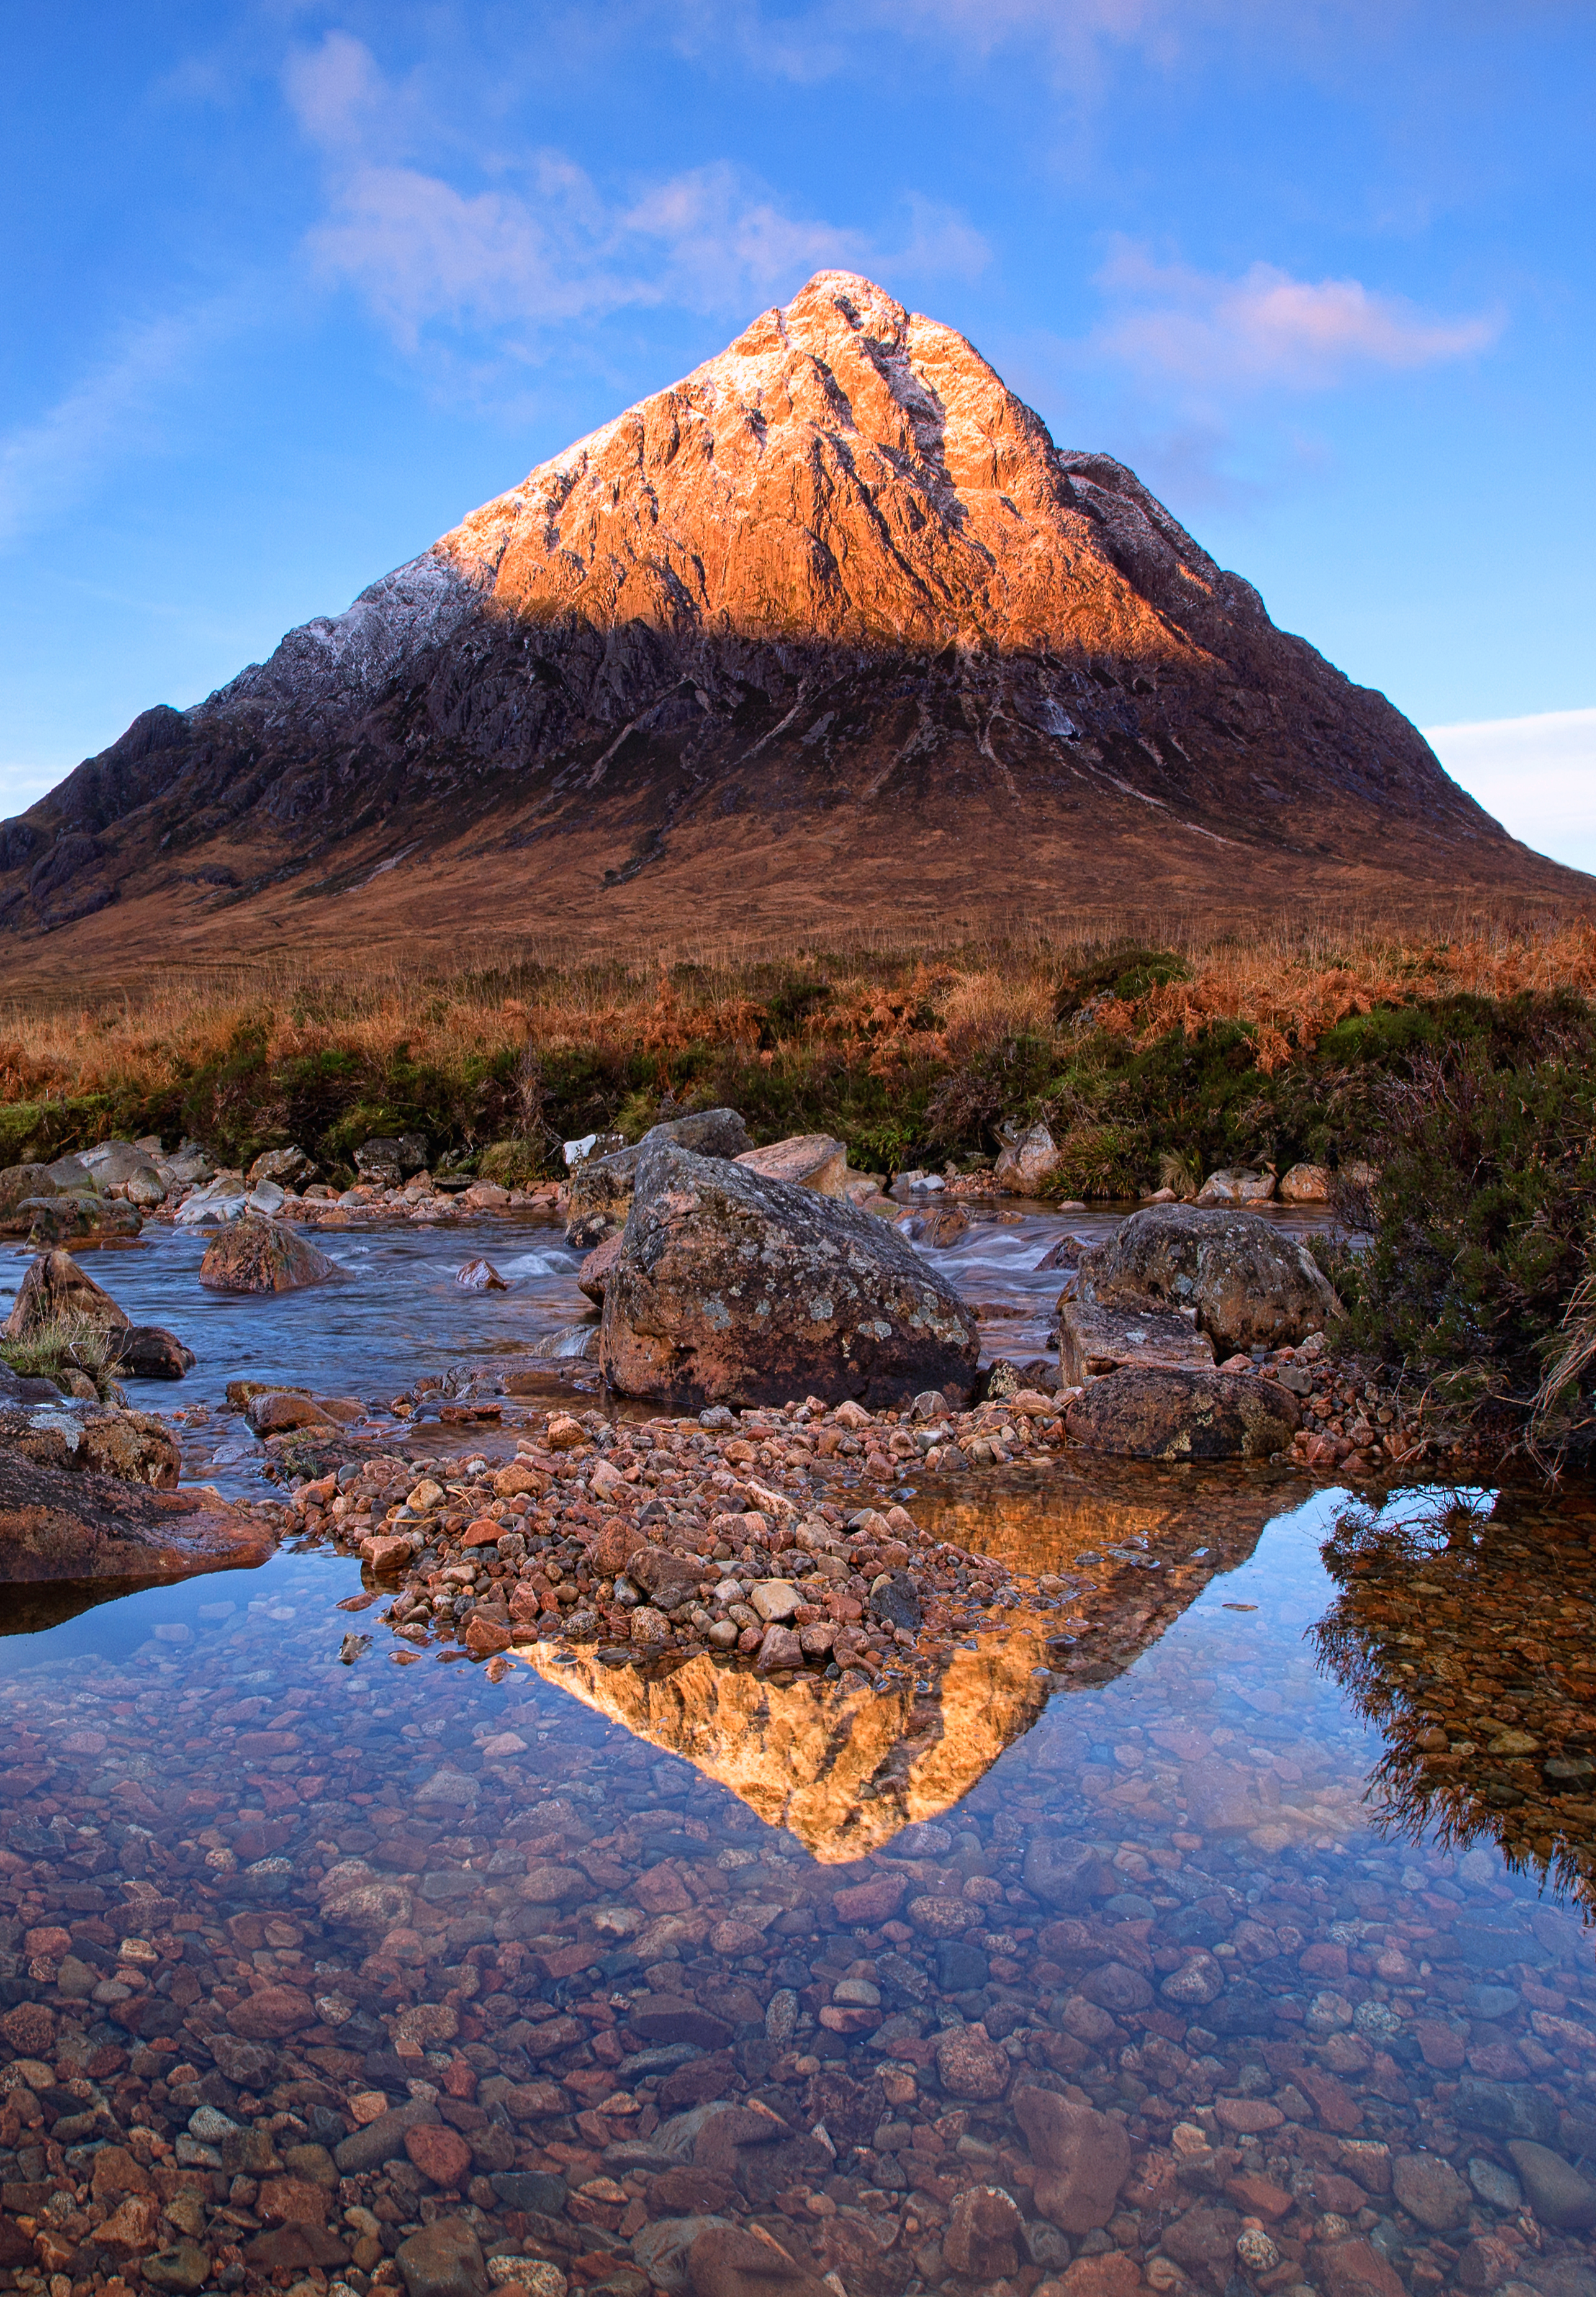
landscape, sea, nature, rock, wilderness, mountain, cloud, sunrise, sunset, hill, lake, dawn, dusk, reflection, autumn, highland, national park, ridge, geology, plateau, scotland, fell, loch, buachailleetivemor, rivercoupall, tundra, landform, geographical feature, mountainous landforms